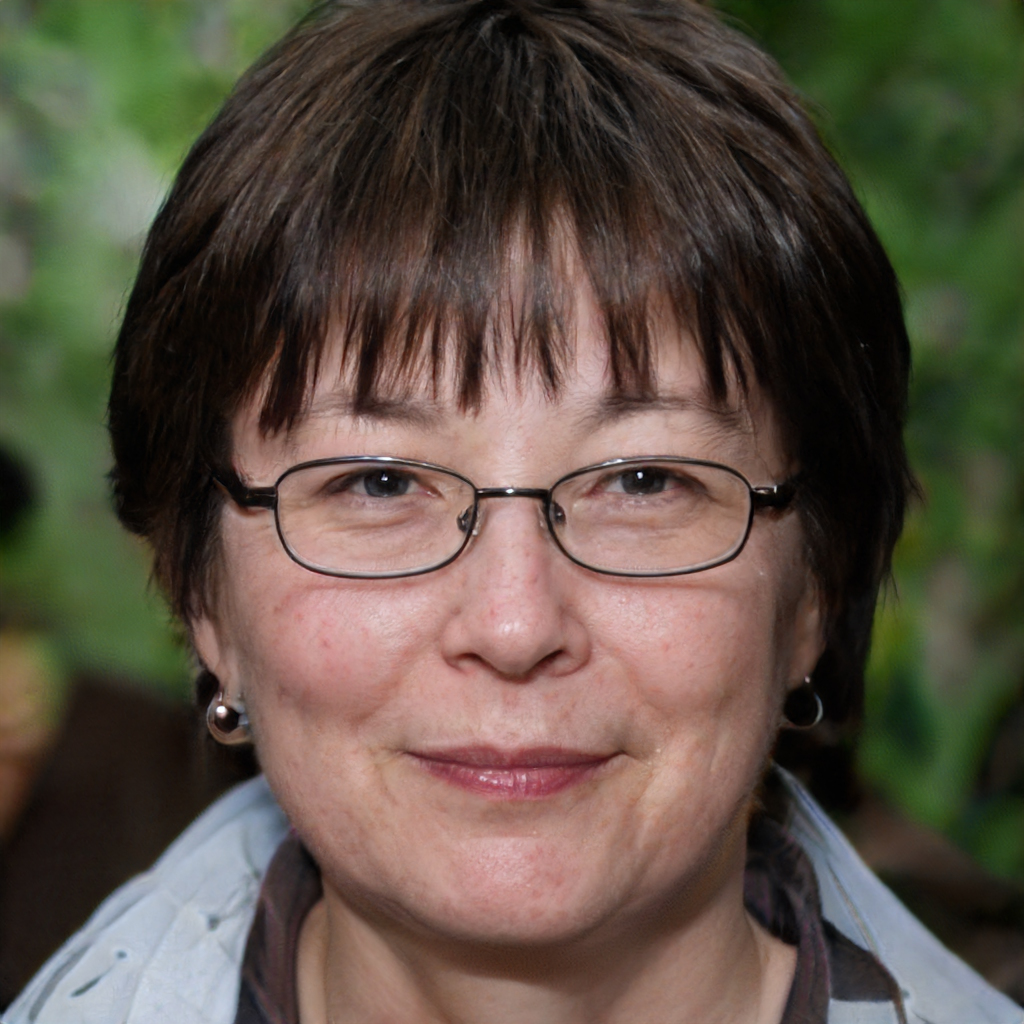
Label: Colored